George Farington

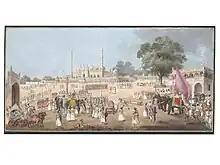
"Mubarak ud-Daula, Nawab of Murshidabad" by an unknown Murshidabad artist who copied it from an original oil painting by George Farington, Victoria and Albert Museum

Farington was born at Leigh, Lancashire, his baptism being recorded on 10 November 1752, and was fourth son of the Rev. William Farington, vicar of there, who was later rector of Warrington. He was for many years a student of the Royal Academy, and obtained the silver medal in 1779, and in 1780 he won the gold medal for the best historical picture, the subject being 'The Caldron Scene from Macbeth.' He had in his early studies been guided by his brother Joseph Farington the landscape-painter, but his preference being for historical subjects he became a pupil of Benjamin West. John Boydell gave him many commissions, and for him he made several drawings from the Houghton collection.